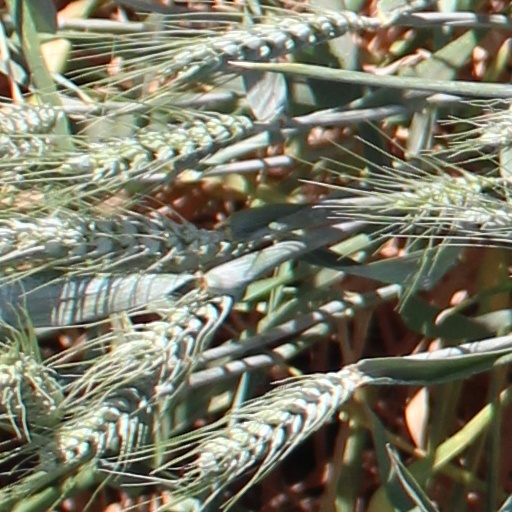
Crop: wheat